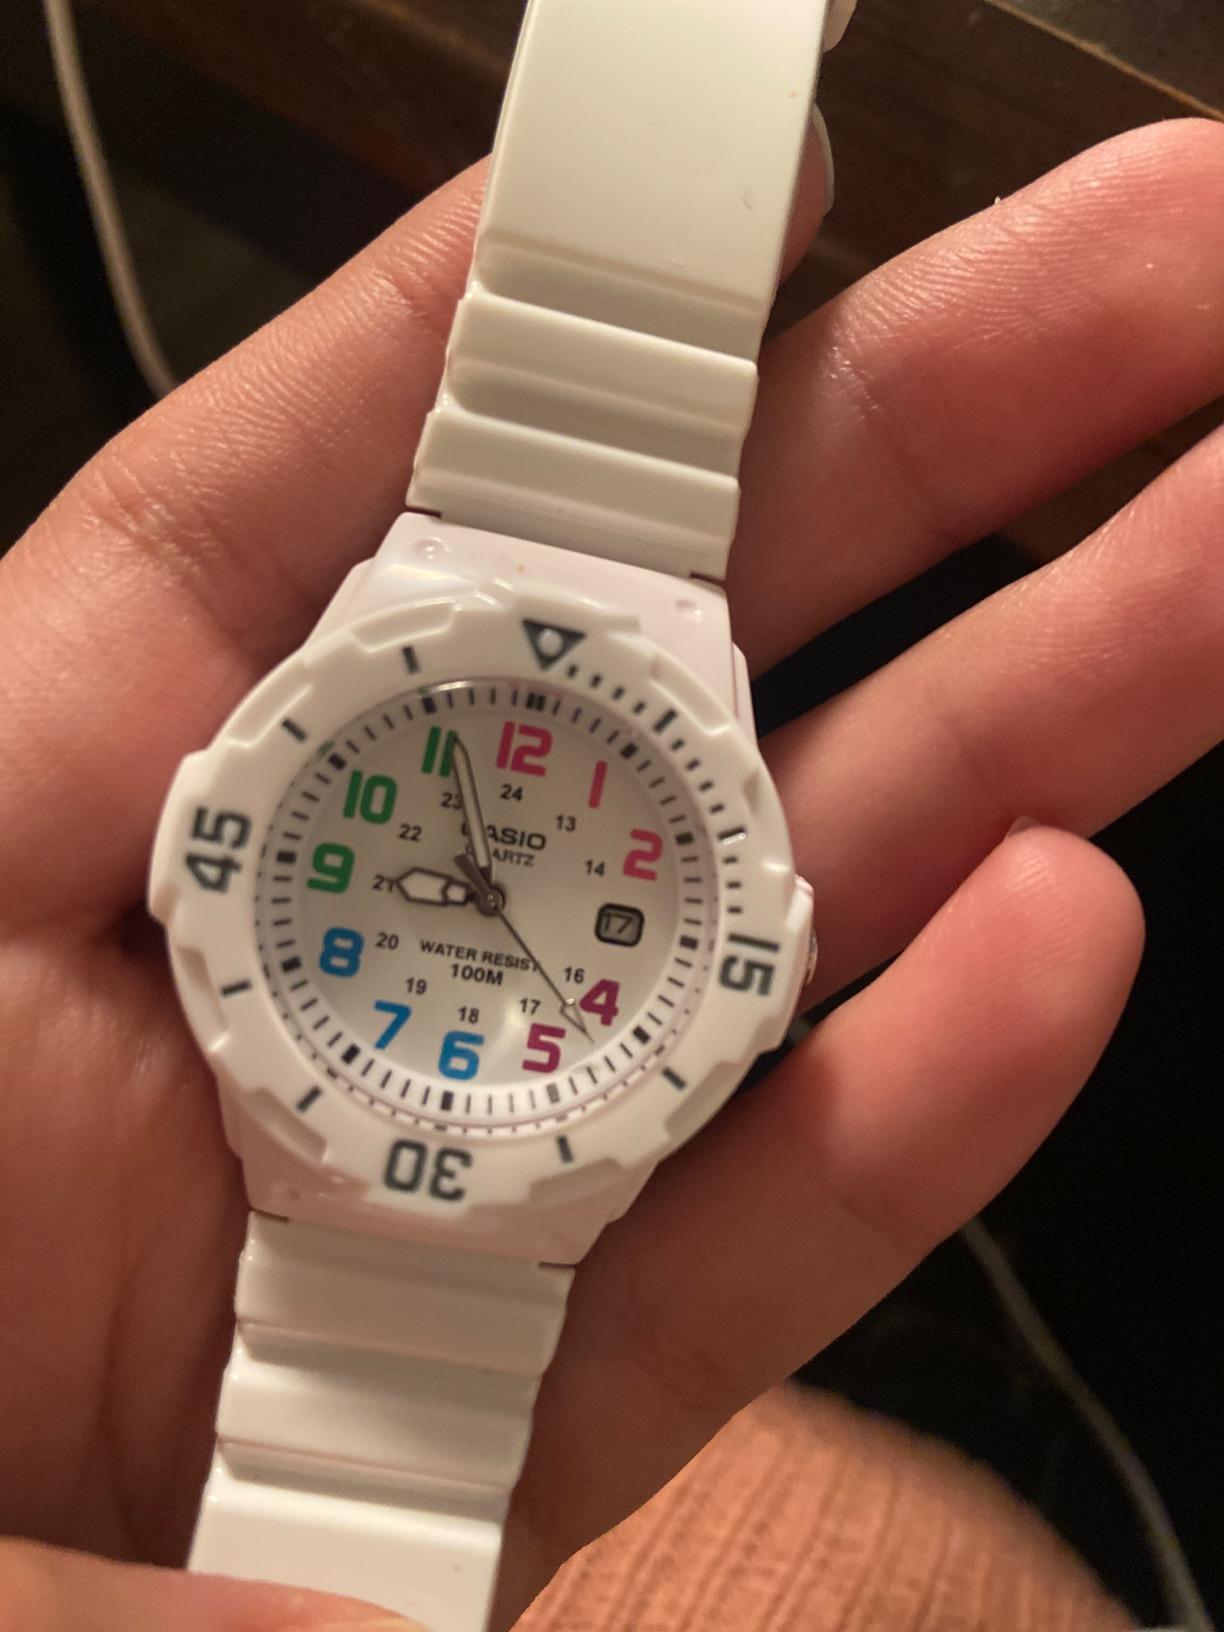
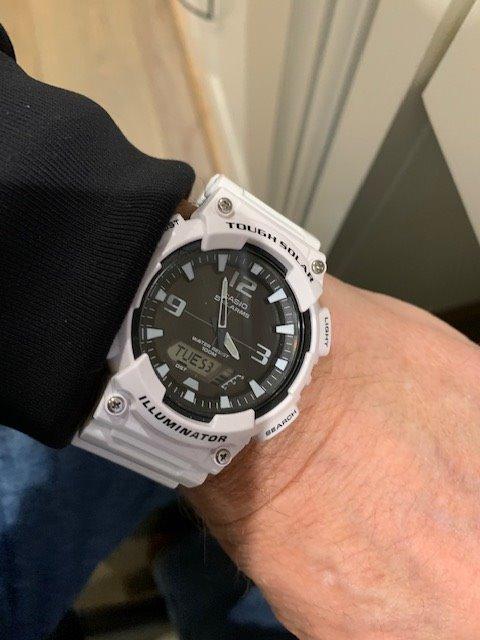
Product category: accessories_watch
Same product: no